Hammondsport, New York

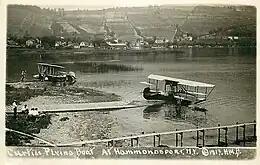
Curtiss' "flying boat" at Hammondsport launch, 1913

The first school-house to appear in Hammondsport was built in 1827 at the location where the St. James (Episcopal) Church exists today. In 1858 a private academy opened in a stone building at the corner of Main and Lake Streets in Hammondsport. The structure was later purchased by the Hammondsport school district around the beginning of the 20th century. Later additions were added to the building on both sides, and thereafter it continued to serve as the Hammondsport school until 1935.